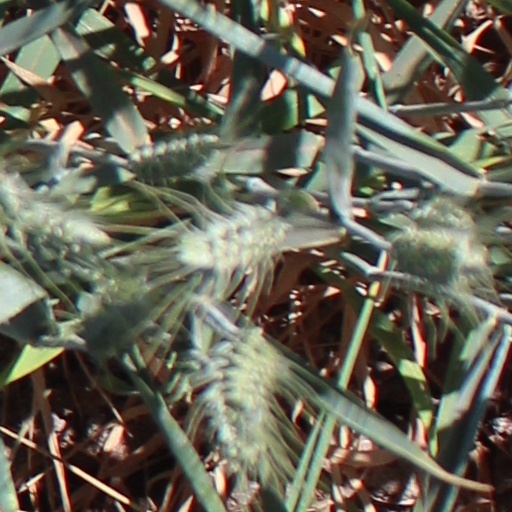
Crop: wheat